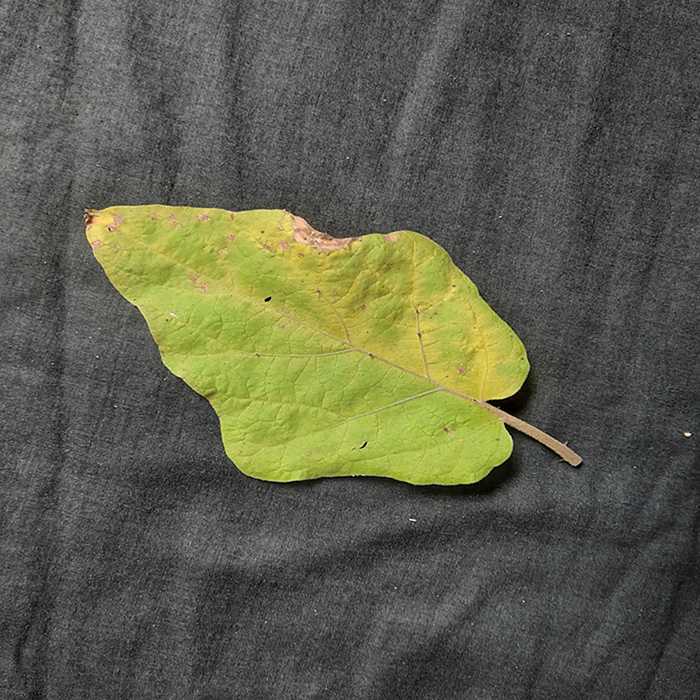
Plant: Eggplant
Label: Eggplant verticillium wilt